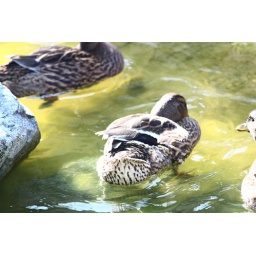
Ducks in front of new place in lake forest ca